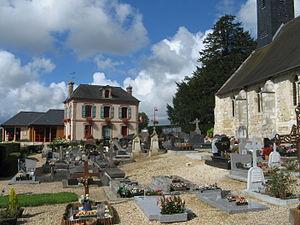
La mairie de Surville